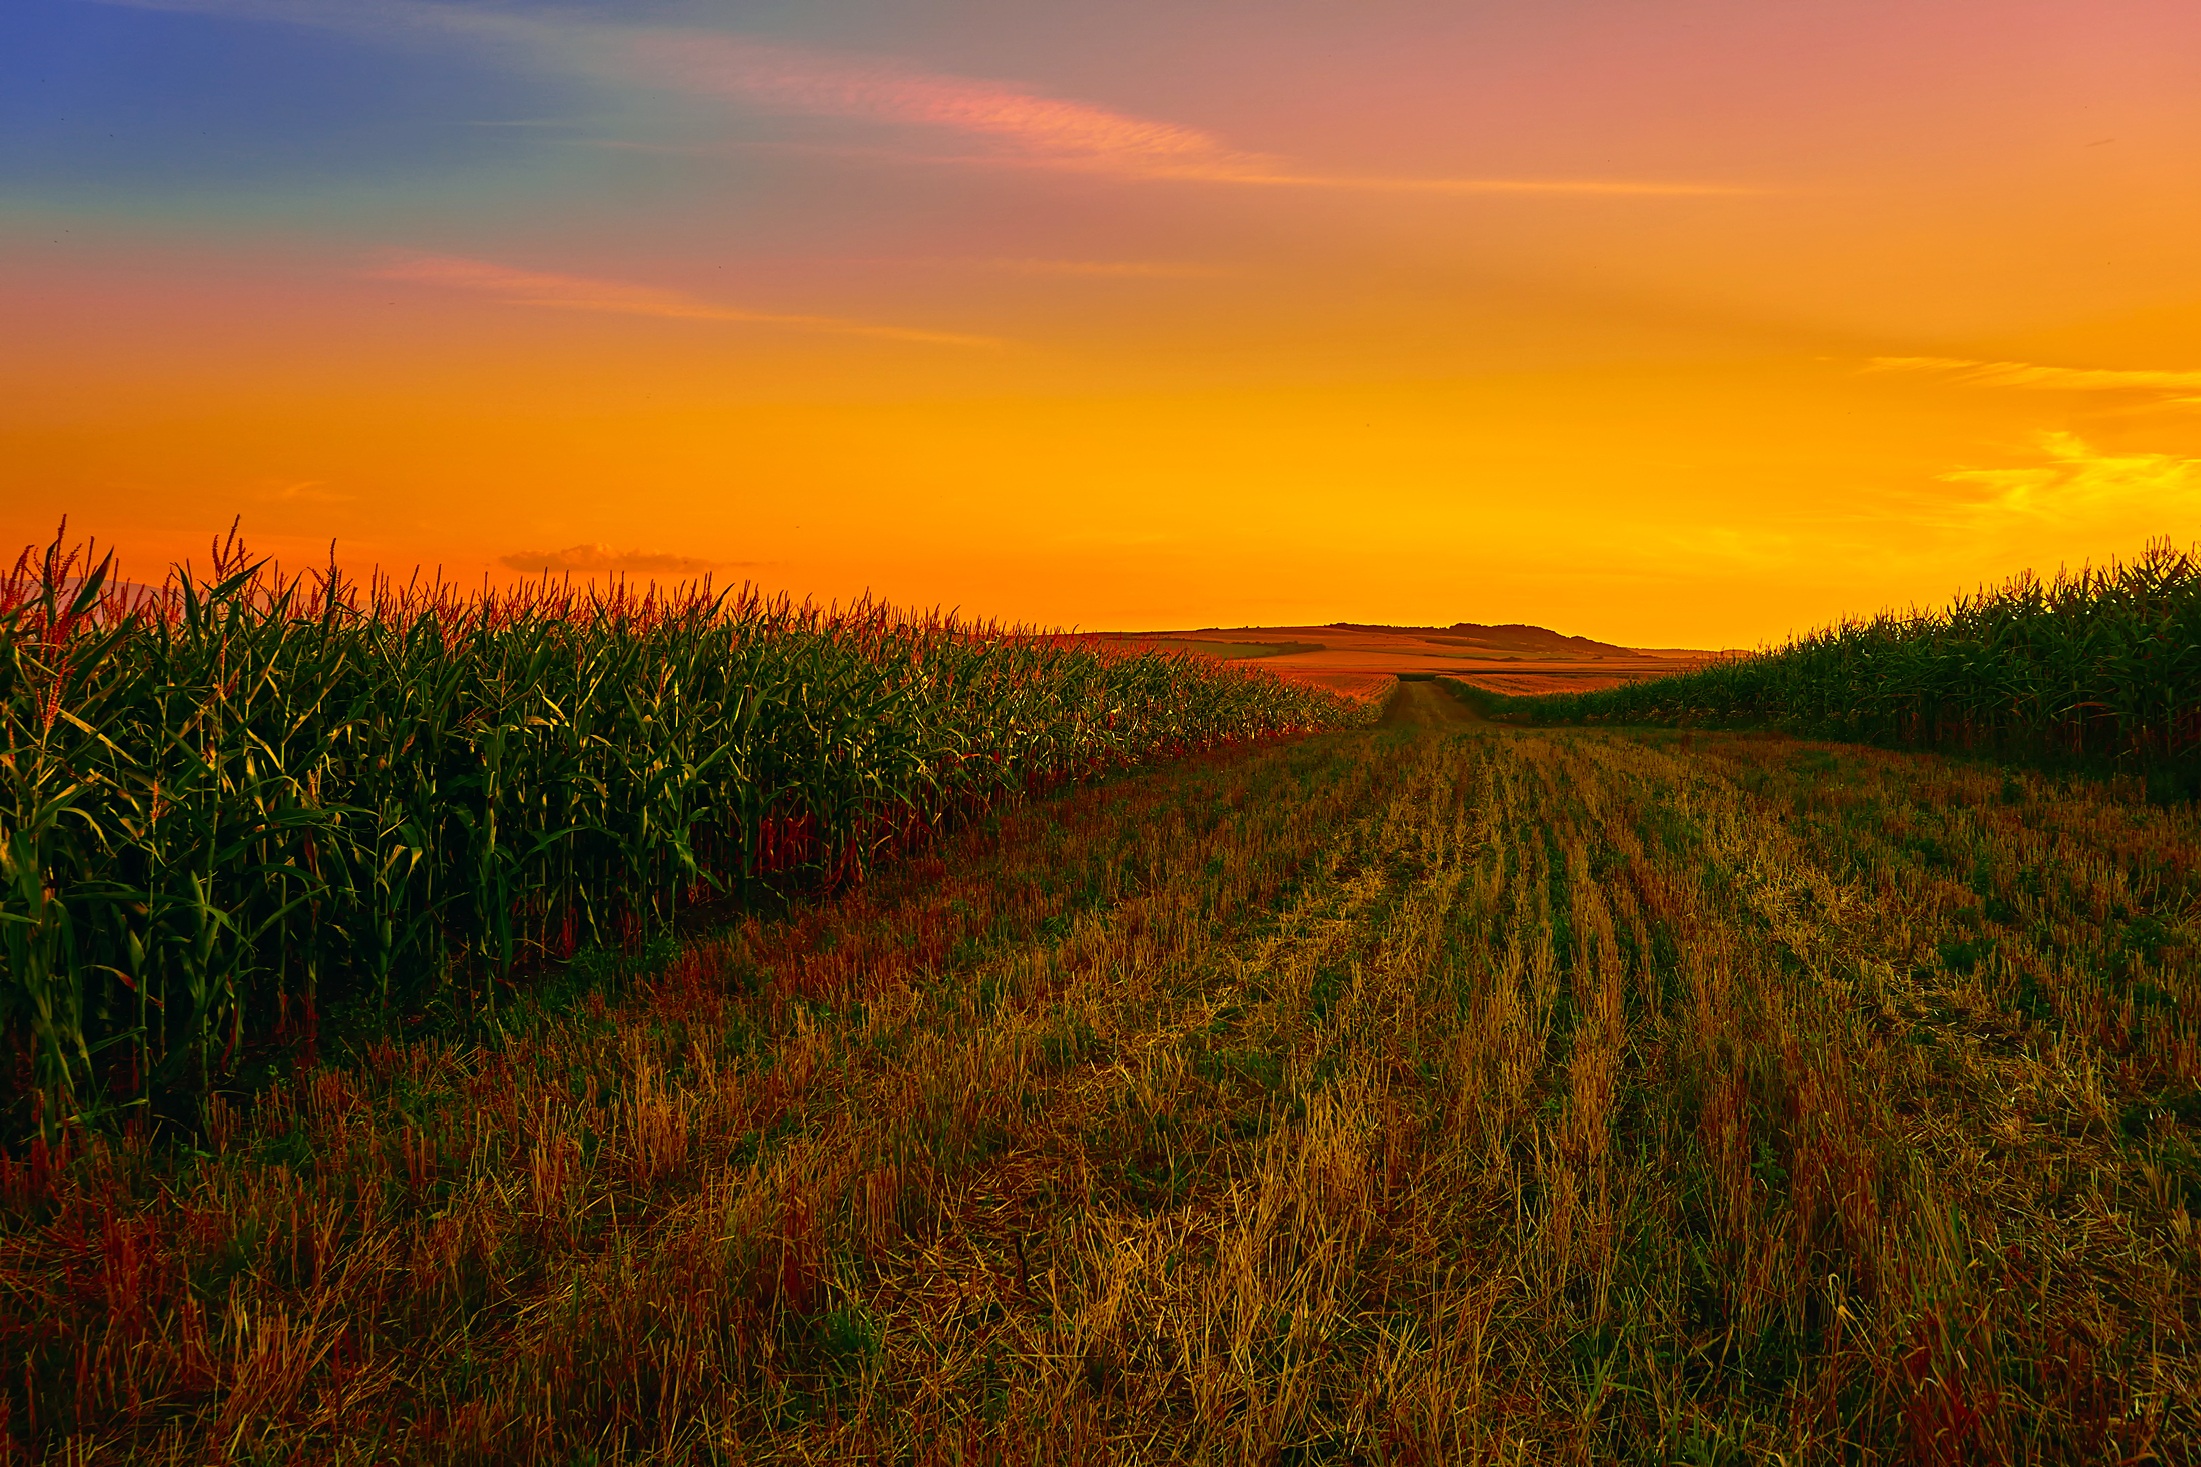
landscape, nature, grass, horizon, sky, sun, sunrise, sunset, field, farm, meadow, prairie, sunlight, morning, leaf, hill, flower, dawn, country, summer, dusk, evening, rural, scenic, autumn, corn, colorful, agriculture, plain, outdoors, hdr, clouds, colors, grassland, cornfield, beautiful, ecosystem, steppe, rural area, grass family